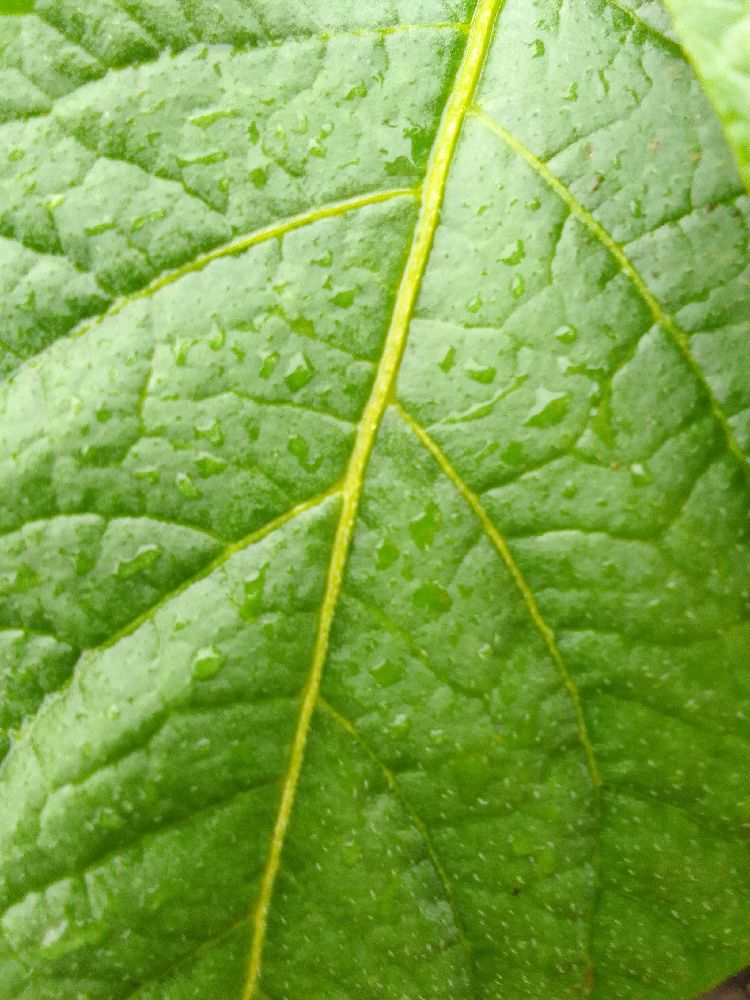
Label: Healthy